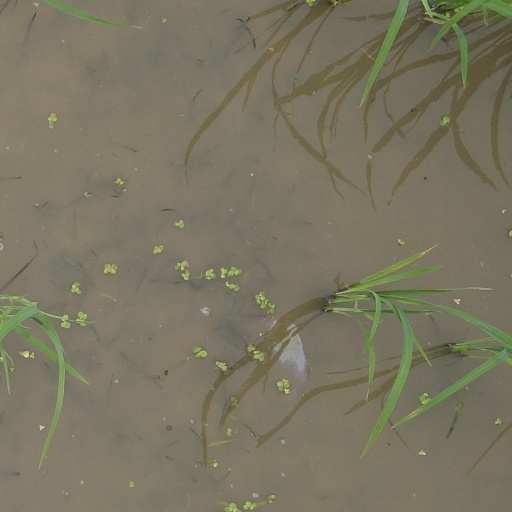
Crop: rice